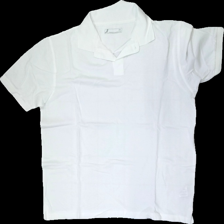
View: front
Type: T-shirt
Category: Men
Brand: H&M
Colors: White
Material: 54% Cotton 47% Viscose
Cut: Regular
Size: XL
Season: All
Price range: 50-100
Recommended usage: Reuse
Description: white t-shirt with collar